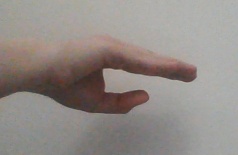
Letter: jeem